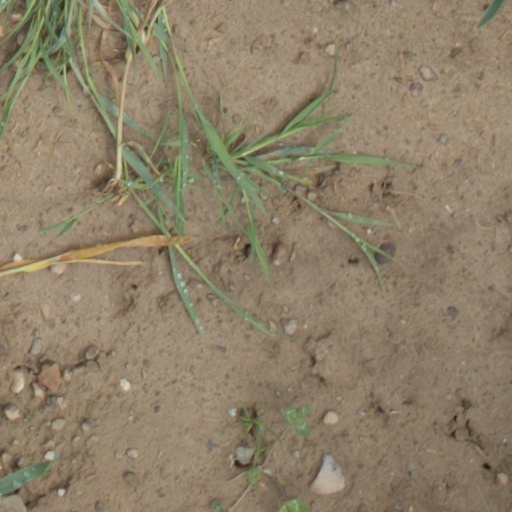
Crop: wheat